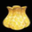
Label: tulip